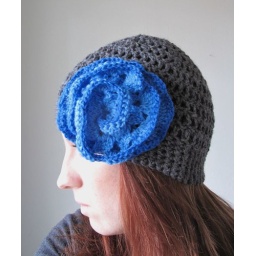
you can call me flower hat in gray and blue 4